Crystal Lake Fish Hatchery

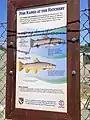

The process first begins at the Pine Creek Fish Trap. Workers from the hatchery collect fish to be spawned, then sort through them to select the strongest and healthiest fish. Then they express the fish eggs and milt, before allowing the eggs to be fertilized. Fertilized eggs are hatched indoors, then raised to fry before being released to the raceways.